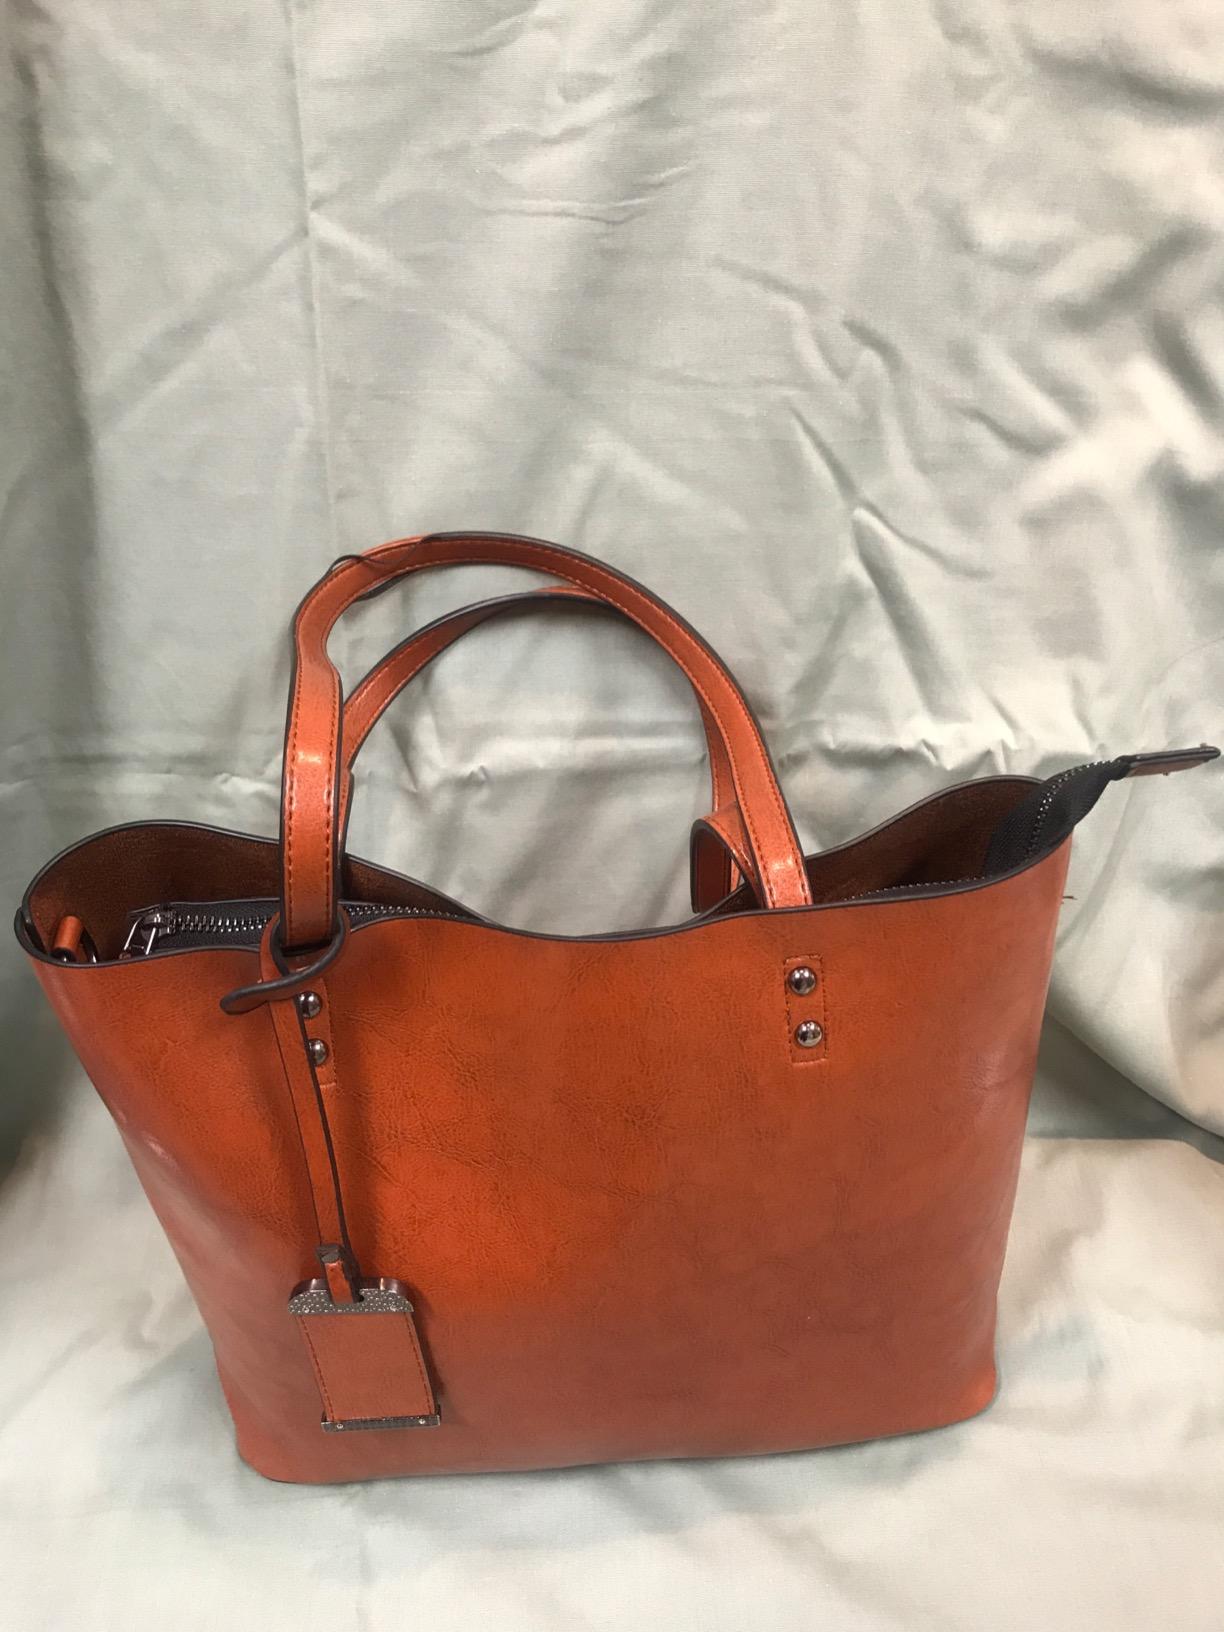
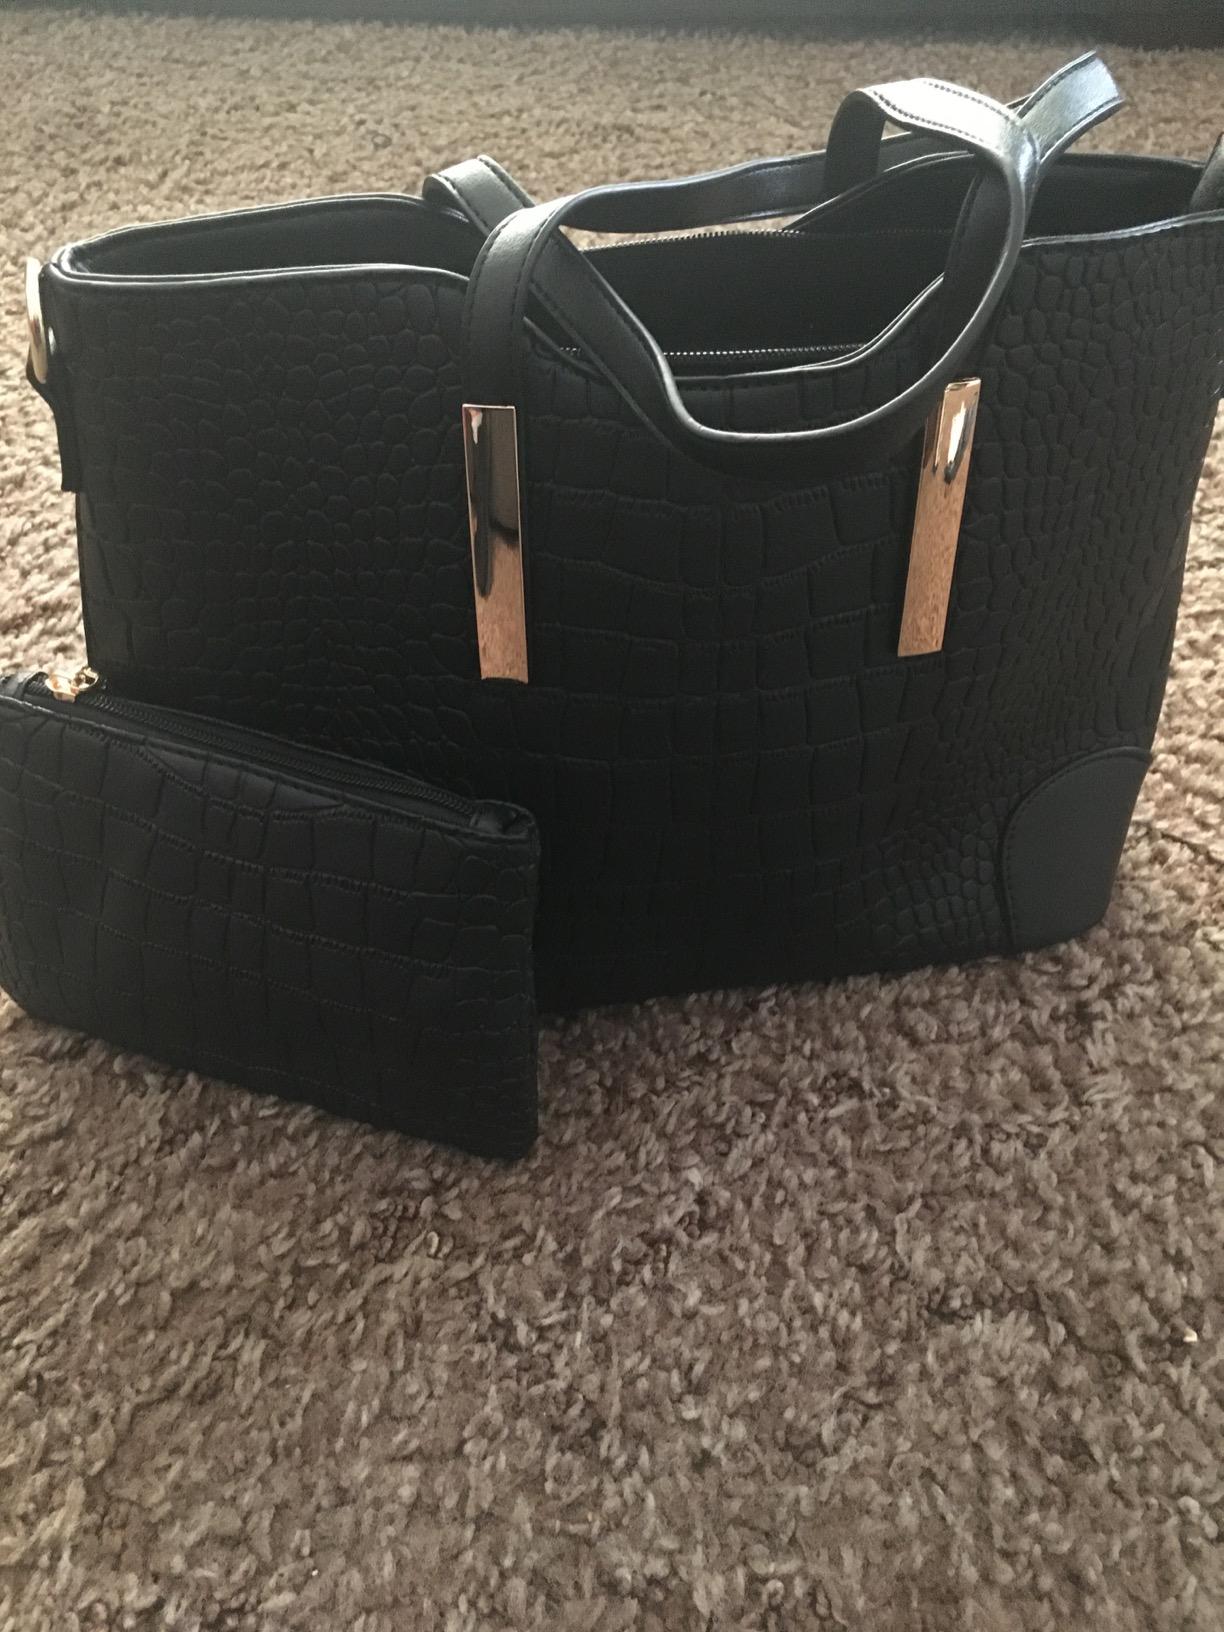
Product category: accessories_handbag
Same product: no